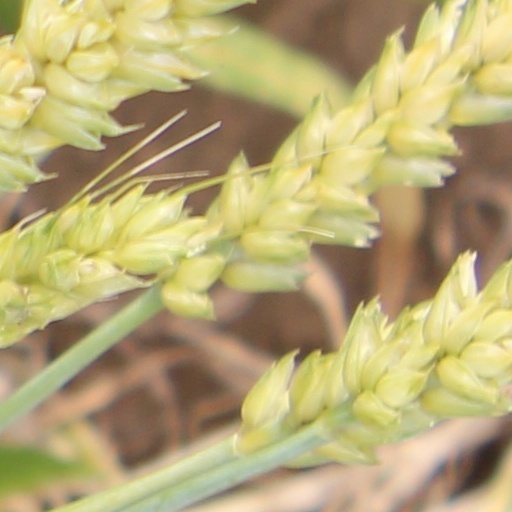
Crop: wheat